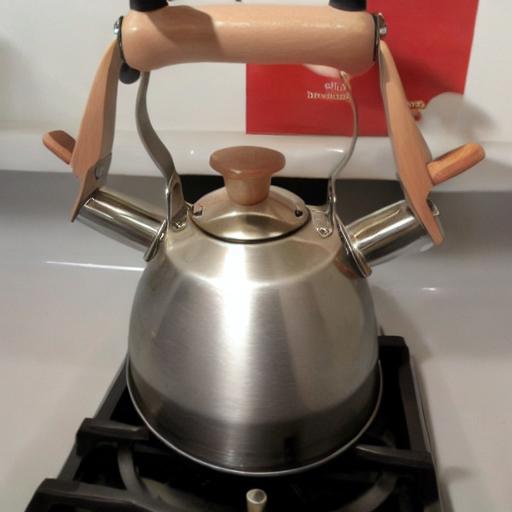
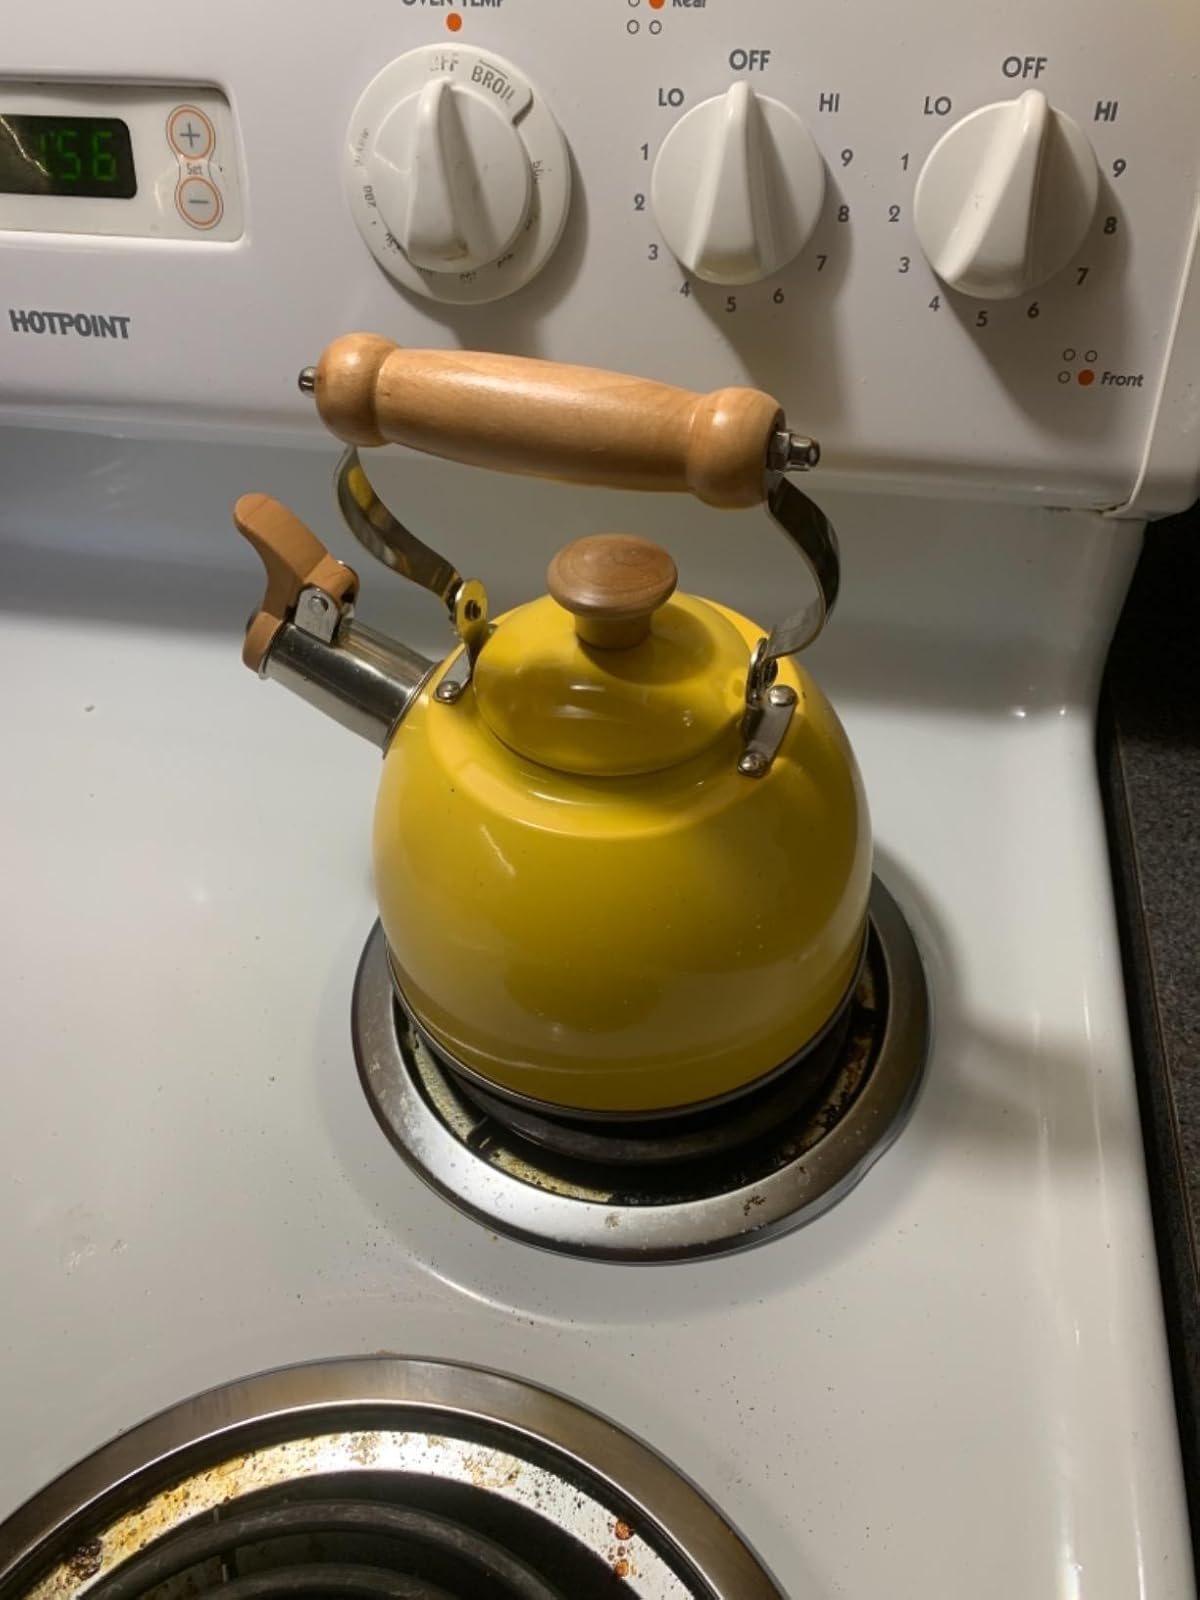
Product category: items_kettle
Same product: no